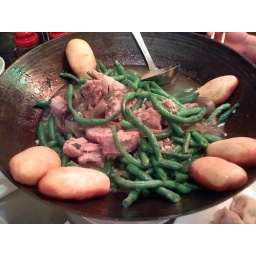
wow... corn cake with green beans and spareribs and in a wok!